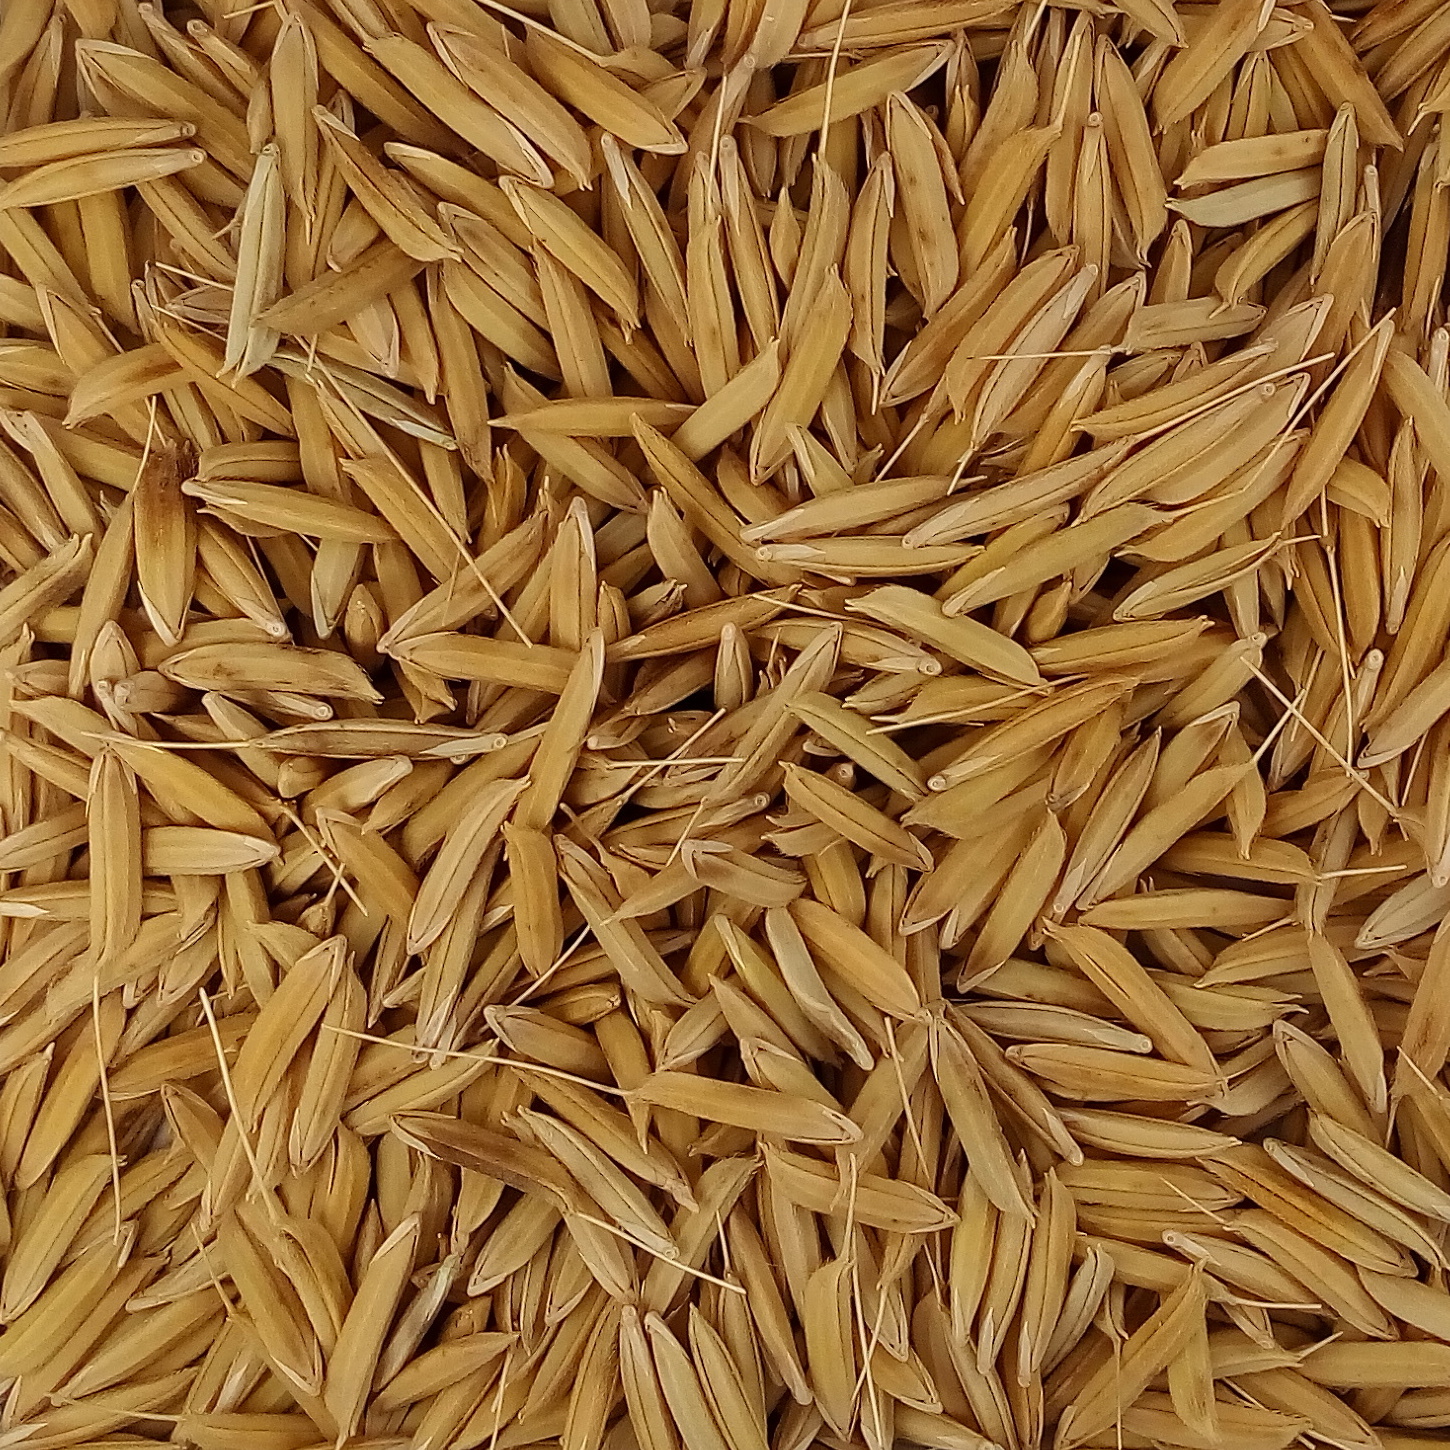
Rice seed variety: 1728